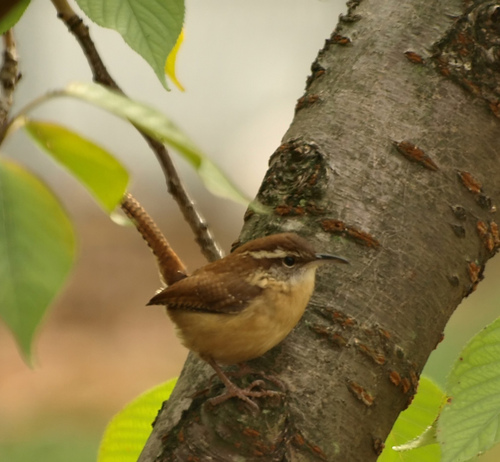
the bird has a puffy breast that is yellow and the belly is brown.
this small bird has a long beak, a yellow belly, and brown wings.
this is a bird with a light brown belly, dark brown back and a large pointed beak.
this small bird is two toned brown and has a small beak.
a bird with white eyebrow, slender pointed bill, rounded tan breast, and white eyering.
small bird with large light rust colored neck and belly, brown crown, black beak, long brown tail with black stripes, and brown wings.
this small brown bird has a yellow breast and belly and a thin pointed beak.
this is a small bird with a white stripe on the top and a brown wing with a lighter brown belly.
small fat bird with dark brown crown, throat, breast, belly and abdomen are light brown, beak is black.
this bird has a dark brown nape with a black beak and a light brown belly.
Species: Carolina Wren